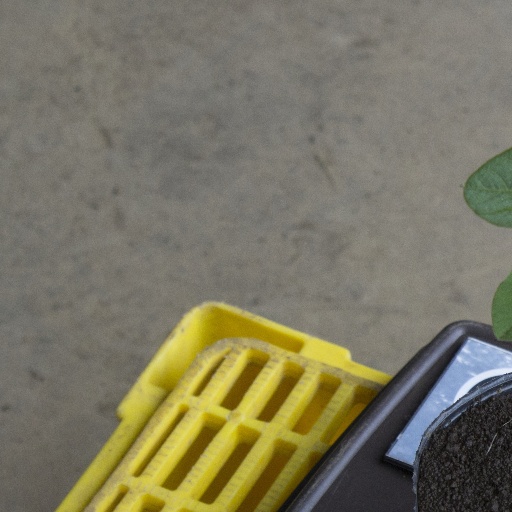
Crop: soybean